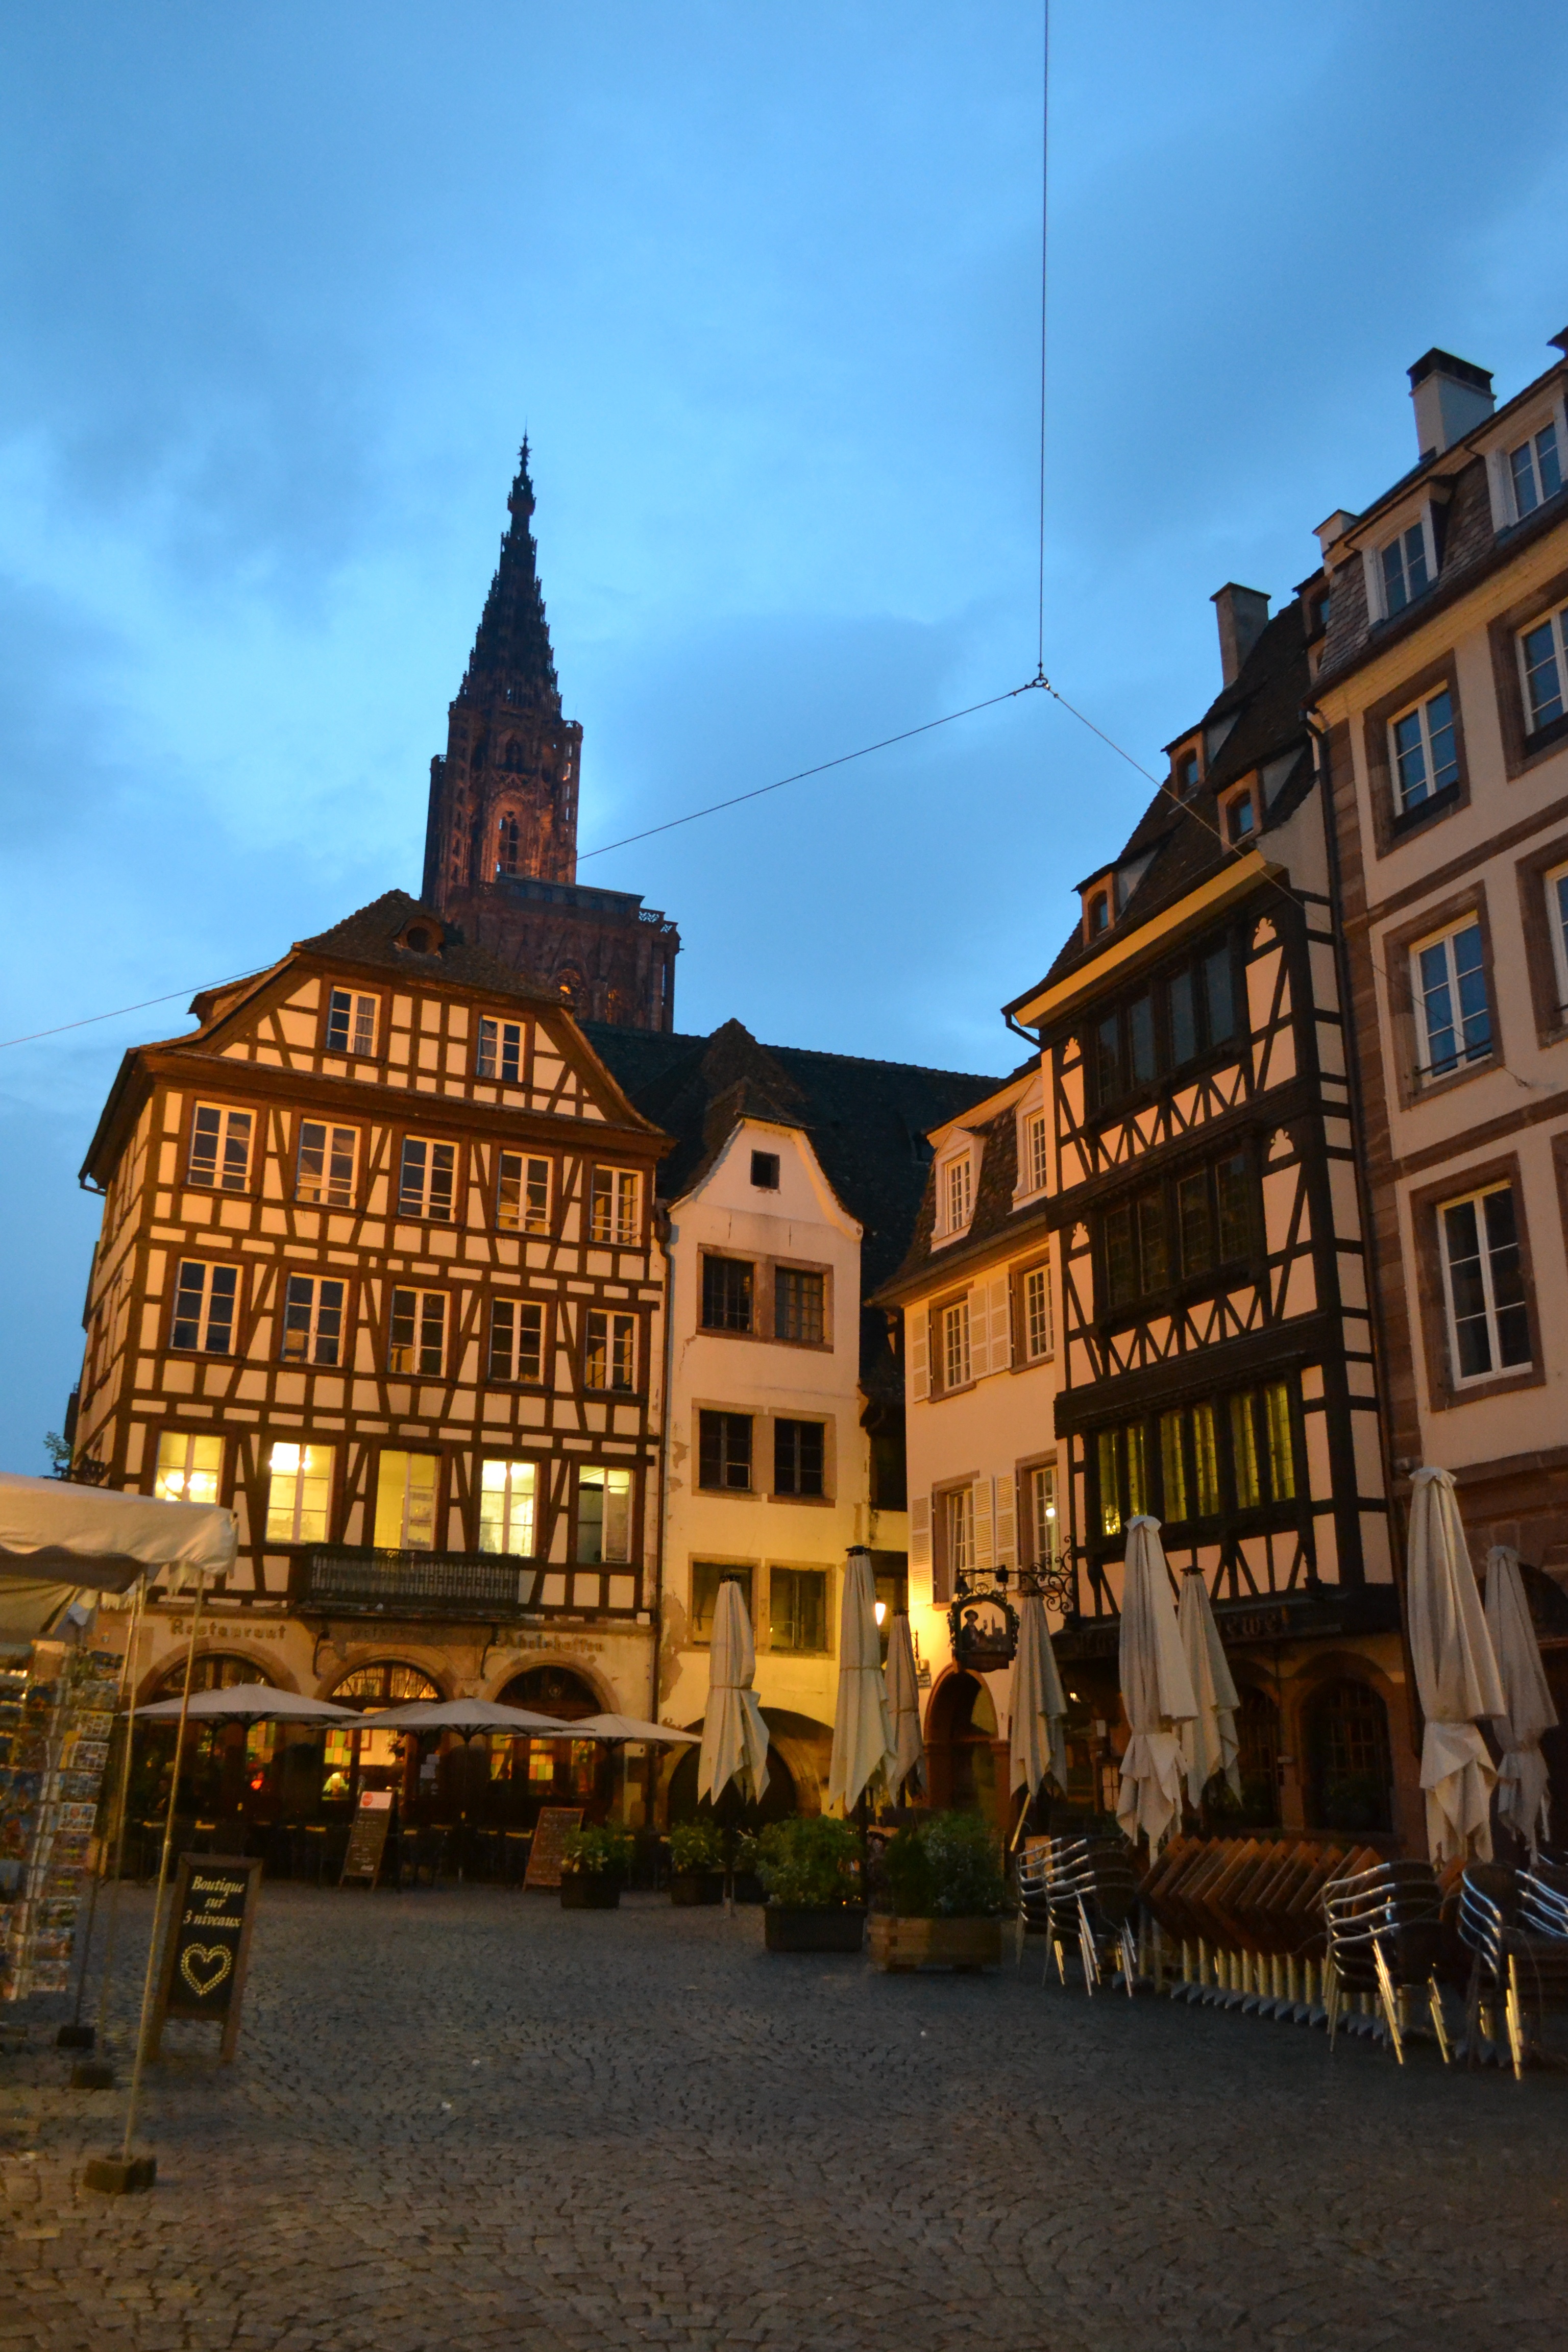
cafe, architecture, people, road, street, night, house, town, city, cityscape, downtown, dusk, europe, evening, landmark, facade, infrastructure, town square, neighbourhood, urban area, residential area, human settlement